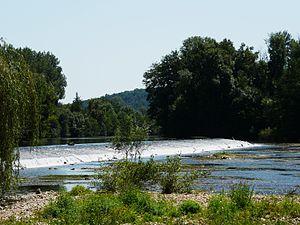
L'Isle au barrage de Taillepetit, à Annesse-et-Beaulieu, Dordogne, France
Annesse-et-Beaulieu est une commune française située dans le département de la Dordogne, en région Nouvelle-Aquitaine.